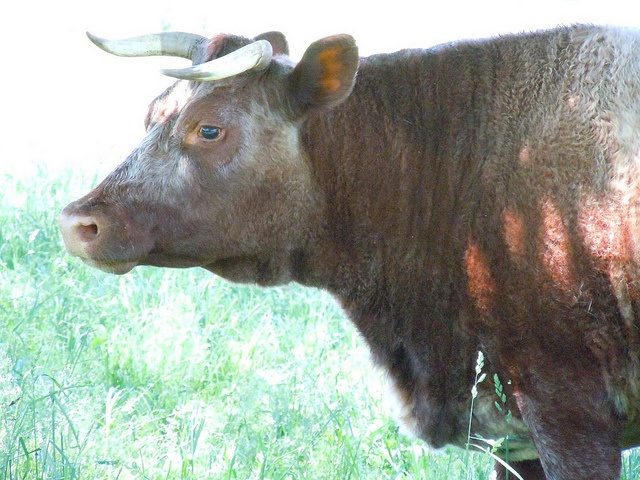
A closeup of a bull cow with horns on its head
A large brown bull standing on a lush green grass covered field.
A lone bull in a grassy green field.
A brown bull with two white and tan horns standing near tall grass.
A lone bull standing in a grassy pasture.